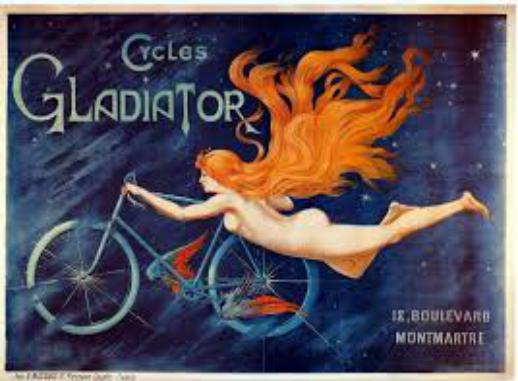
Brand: gladiator cycle
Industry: Food